USS Cole (DDG-67)

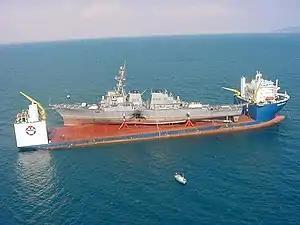
"Cole" being carried by

On 12 October 2000, while at anchor in Aden for refueling, "Cole" was attacked by Al-Qaeda suicide bombers, who sailed a small boat near the destroyer and detonated explosive charges. The blast created a hole in the port side of the ship about in diameter, killing 17 crew members and injuring 37. The ship was under the command of Commander Kirk Lippold.